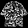
Label: Shirt